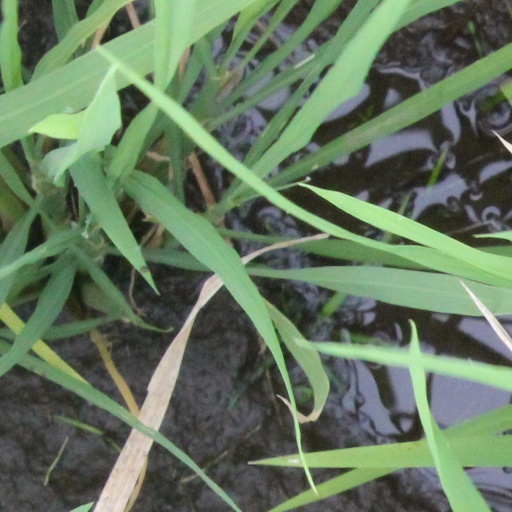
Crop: rice